352nd Fighter Group

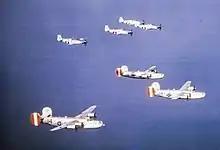
P-51 Mustangs of the 352nd Fighter Group escorting B-24 Liberator bombers of the 458th Bombardment Group over the North Sea

The 352nd Fighter Group participated in the invasion of Normandy in June 1944 with missions to strafing the beaches and other positions and dive-bomb enemy communications. In July 1944, the group supported the allied breakthrough in the Battle of Saint-Lô and in September 1944 supported Operation Market Garden in the Netherlands.